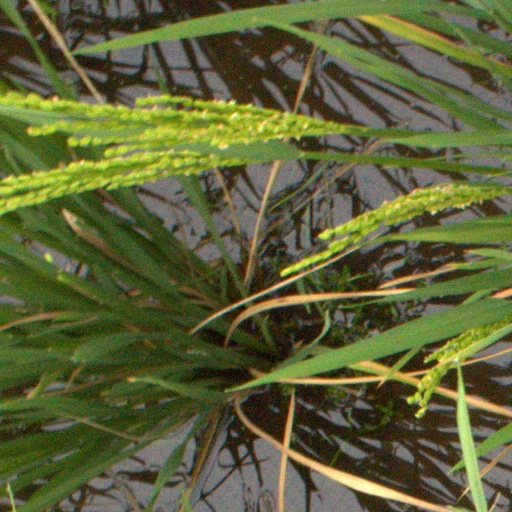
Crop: rice